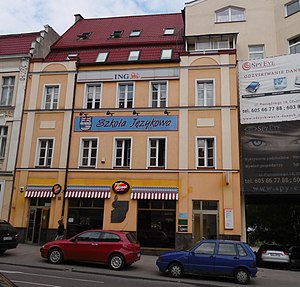
Olsztyn / Galleri
Olsztyn er en by i det nordøstlige Polen ved floden Łyna med 176.387 indbyggere, hovedstad i voivodskabet warmińsko-mazurskie. Byen har et areal på 88,328 km².